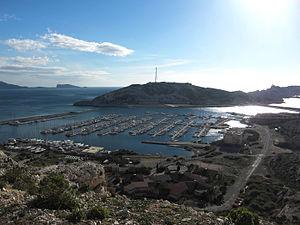
Port Frioul sur l'île de Ratonneau